Kita-Shinano Line

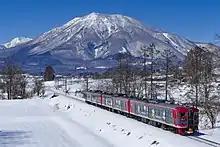
A Shinano Railway 115 series EMU

Services are operated using 115 series electric multiple unit (EMU) trains transferred from JR East.